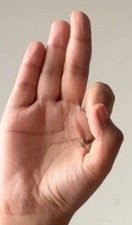
ASL sign: F